Brava, Cape Verde

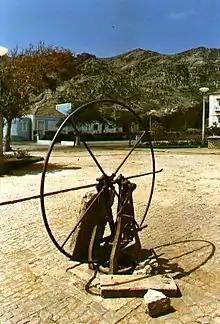
Nova Sintra

The island's main town is Nova Sintra. The island's two parishes São João Baptista and Nossa Senhora do Monte are subdivided into 16 population zones for statistical purposes: